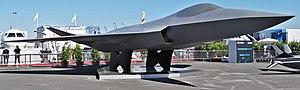
Maquette du Système de Combat Aérien du Futur (SCAF) au salon due Paris-Le Bourget 2019
Le système de combat aérien du futur est un projet international d’un ensemble de systèmes d’arme aérien connectés entre eux.
Le chasseur de nouvelle génération, ou New Generation Fighter en anglais, est un avion de chasse de sixième génération en cours de développement chez Dassault Aviation et Airbus Defense and Space qui est prévu pour remplacer la génération actuelle des Rafale de Dassault, les Eurofighter Typhoon de l'Allemagne et les F-18 Hornet de l'Espagne vers 2035–2040.